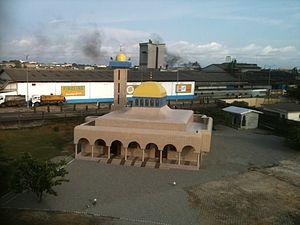
mosquee du groupe Fadil
Le docteur Mohamadou Bayero Fadil est un homme politique et un homme d'affaires camerounais né le 19 décembre 1960 à Garoua dans le Nord Cameroun. Il est le président du groupe Fadil, et du holding MBF Fadil, un puissant groupe agro-industriel d'Afrique centrale, qui opère dans plusieurs secteurs d’activités dont la savonnerie, l’huilerie, le tourisme, l’élevage et les nouvelles technologies de l’information.